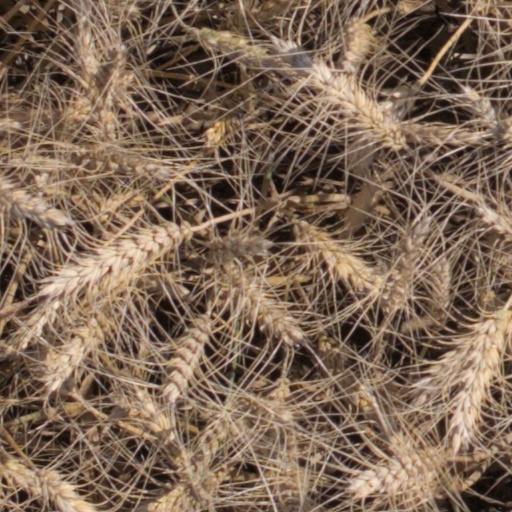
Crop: wheat